Printed circuit board manufacturing

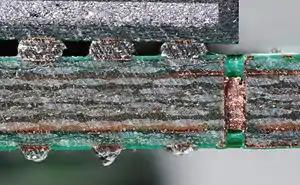
Cut through a SDRAM-module, a multi-layer PCB (BGA mounted). Note the via, visible as a bright copper-colored band running between the top and bottom layers of the board.

Multi-layer printed circuit boards have trace layers inside the board. This is achieved by laminating a stack of materials in a press by applying pressure and heat for a period of time. This results in an inseparable one piece product. For example, a four-layer PCB can be fabricated by starting from a two-sided copper-clad laminate, etch the circuitry on both sides, then laminate to the top and bottom pre-preg and copper foil. It is then drilled, plated, and etched again to get traces on top and bottom layers.